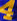
Number: 4